Sky (New Zealand)

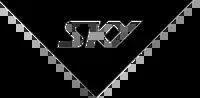
Sky logo used from 2013 to 2019

In February 2013, News Corp announced it would be selling the 44 percent stake in Sky TV that it acquired via a merger with Independent Newspapers Ltd in 2005.